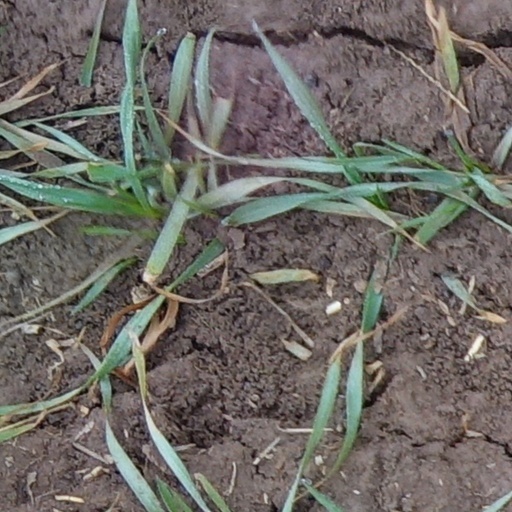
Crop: wheat